Zervi

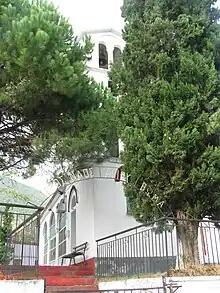

Zervi (Macedonian Slavic/, "Žervi") is a small village in the municipal unit Vegoritida, Edessa municipality, western Pella regional unit, Macedonia, Greece. Its population was 720 in 2001.